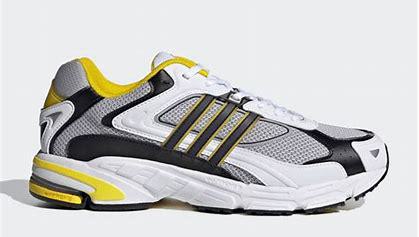
Brand: Adidas
Model: Response Cl